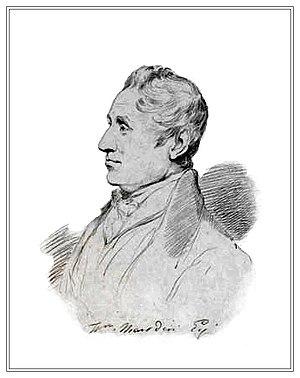
William Marsden, né dans le comté de Wicklow, le 16 novembre 1754 et mort à Londres, 6 octobre 1836, est un orientaliste, linguiste, numismate et explorateur britannique, auteur d'études scientifiques sur l'Indonésie.